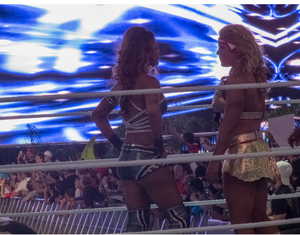
Elizabeth Kocianski, née le 24 novembre 1980 à Elmira dans l'État de New York, est une catcheuse américaine, plus connue sous son nom de Beth Phoenix.